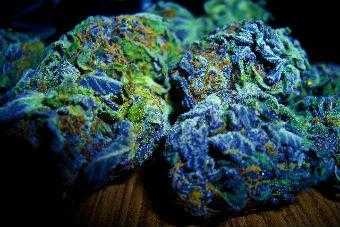
Label: Blueberry